Ngarkat, South Australia

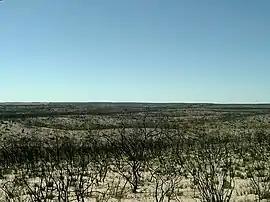

Ngarkat is a locality in the Australian state of South Australia located in the south-east of the state at the border with the state of Victoria in both the Murray Mallee and the Limestone Coast regions about south east of the state capital of Adelaide.